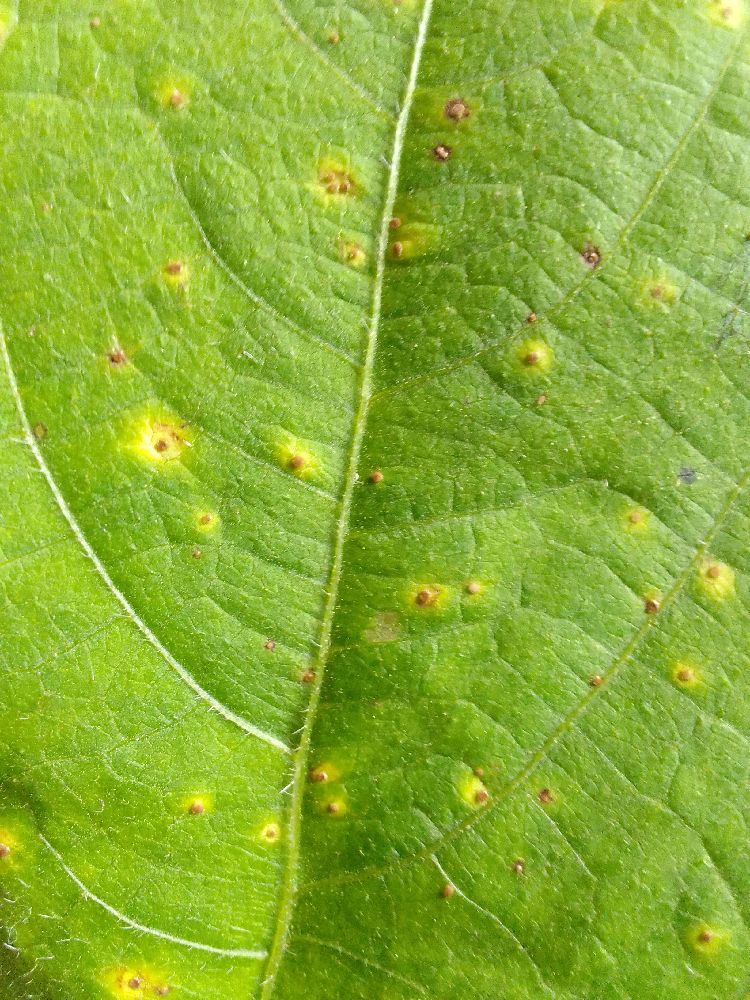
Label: rust